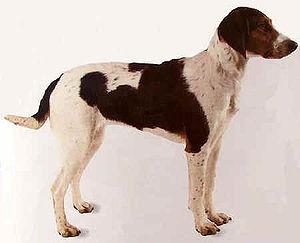
Le chien courant de Halden ou plus simplement halden est une race de chiens originaire de Norvège. C'est un chien courant de taille moyenne, d'allure solide sans être lourde, à la robe blanche et noire ombrée de feu. Il s'agit d'un chien de chasse employé comme chien courant.